Nićifor Dučić

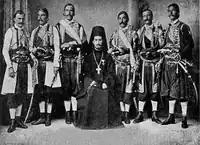
Nićifor Dučić with Montenegrin nobles, 1876.

Returning with general Milojko Lešjanin, Nićifor Dučić, now Nicholas I of Montenegro's envoy, exchanged copies of a treaty with Mihailo Obrenović III, Prince of Serbia and Prime Minister Ilija Garašanin signed October 14, 1867. Its stated purpose was to ""prepare an insurrection in Turkey and unite the entire Serbian people in a single state."" His pamphlets and revolutionary doctrines (that came to Austrian and Turkish attention) compelled him to leave Montenegro for Italy. In the meantime, Garašanin was preparing a general rising of all Serb lands against Turkish rule, and in 1868 Dučić was back in Belgrade. But the execution of Garašanin's plans was frustrated by the assassination of Prince Mihailo (Obrenović) on 10 June 1868 (or 28 May 1868 O.S.). Dučić was long a warm advocate of the political union of Bosnia and Herzegovina, Montenegro, Serbian Vojvodina, Kosovo Metohija, and Serbia.